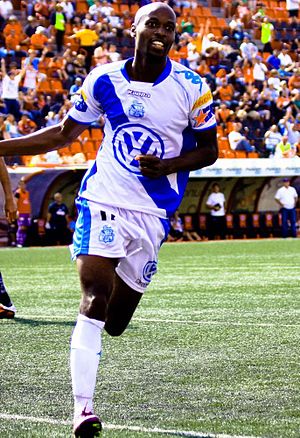
Spillertrupper under VM i fodbold 2014
DaMarcus Beasley fra USA var en ud af syv spillere, der i 2014 deltog ved sin fjerde VM-slutrunde.
Følgende er en liste over de spillertrupper, som de 32 deltagende lande mødte op med til VM i fodbold 2014, der blev afholdt fra 12. juni til 13. juli 2014.